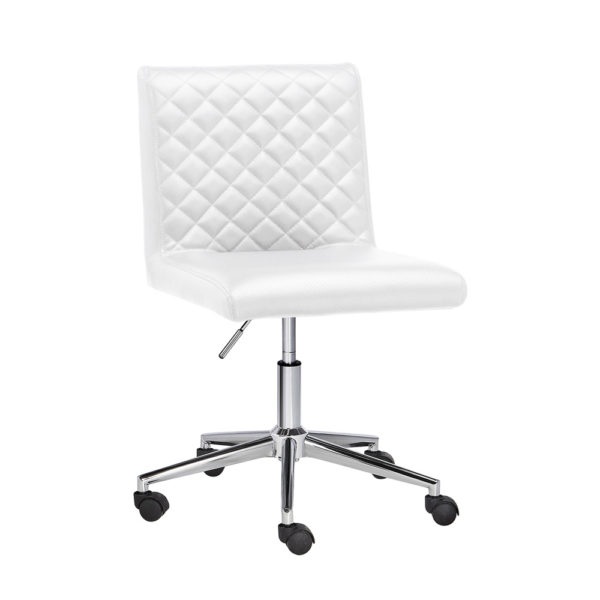
Quilted White Office Chair
Model number: GY-1145R-5 Size: 44.5 x 38.7 x 82-93 cm / 17.5 x 15.25 x 32.3-36.6 inches – Adjustable faux leather seat – Stainless steel frame
Brand: Dreamart Gallery
Category: Furniture > Office Furniture > Office Chairs